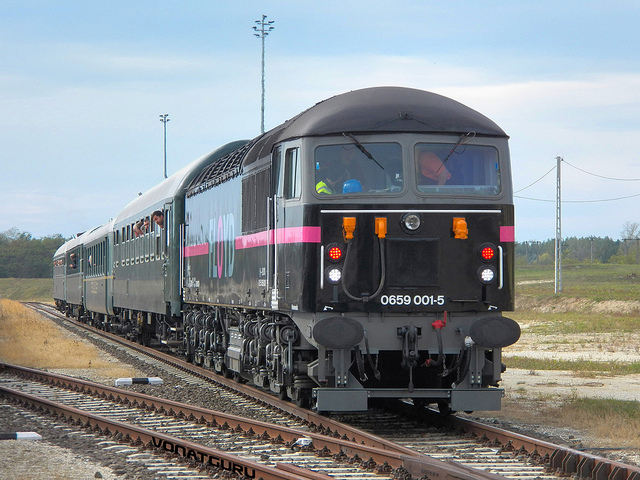
A train traveling down tracks next to a field.

A black train with a person sticking his head out.

A black train on the tracks has a pink stripe.

a short black passenger train going down a track

A passenger train with three cars sitting on the tracks.